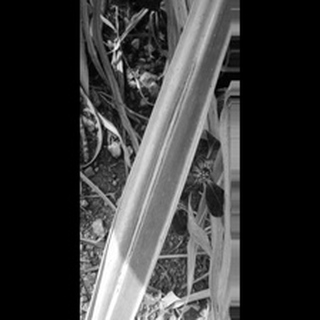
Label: sugarcane_red_rot